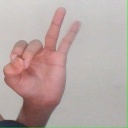
अक्षर: ण